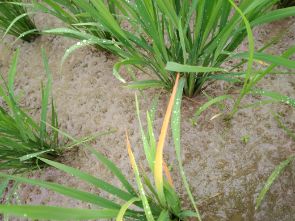
Disease: Tungro